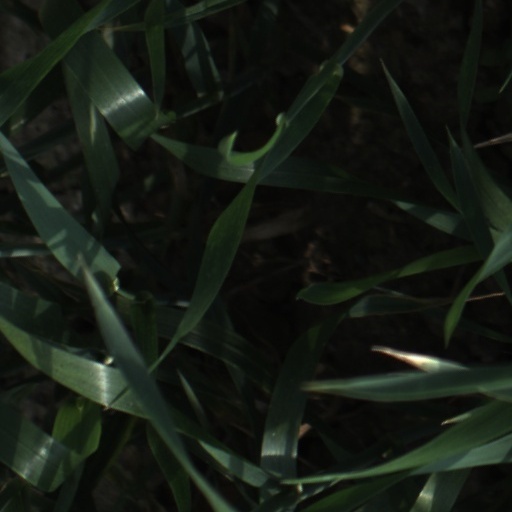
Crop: wheat